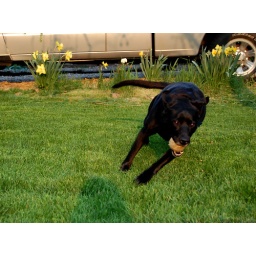
Bela stole Toby's ball and then ran around like a crazy dog for the next 10 minutes.